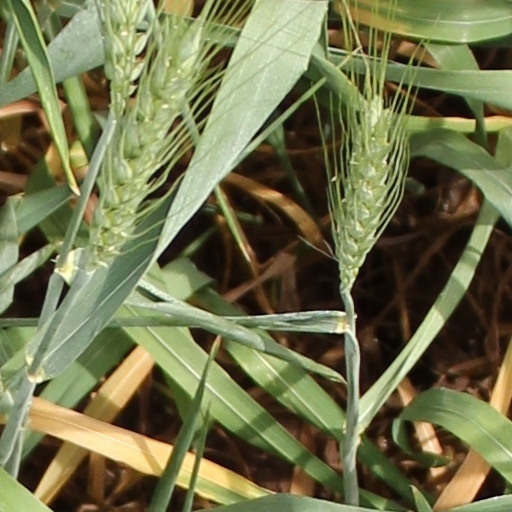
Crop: wheat